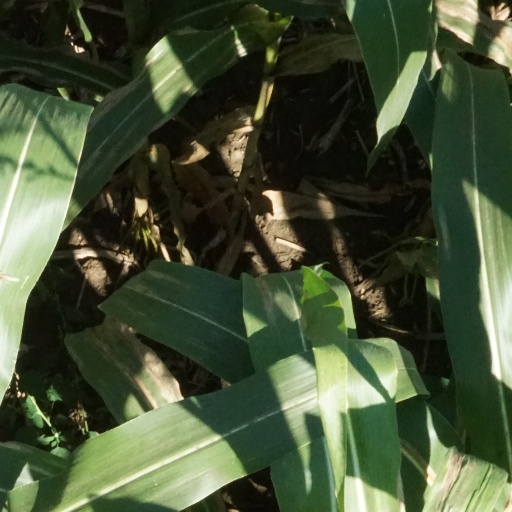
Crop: maize; corn